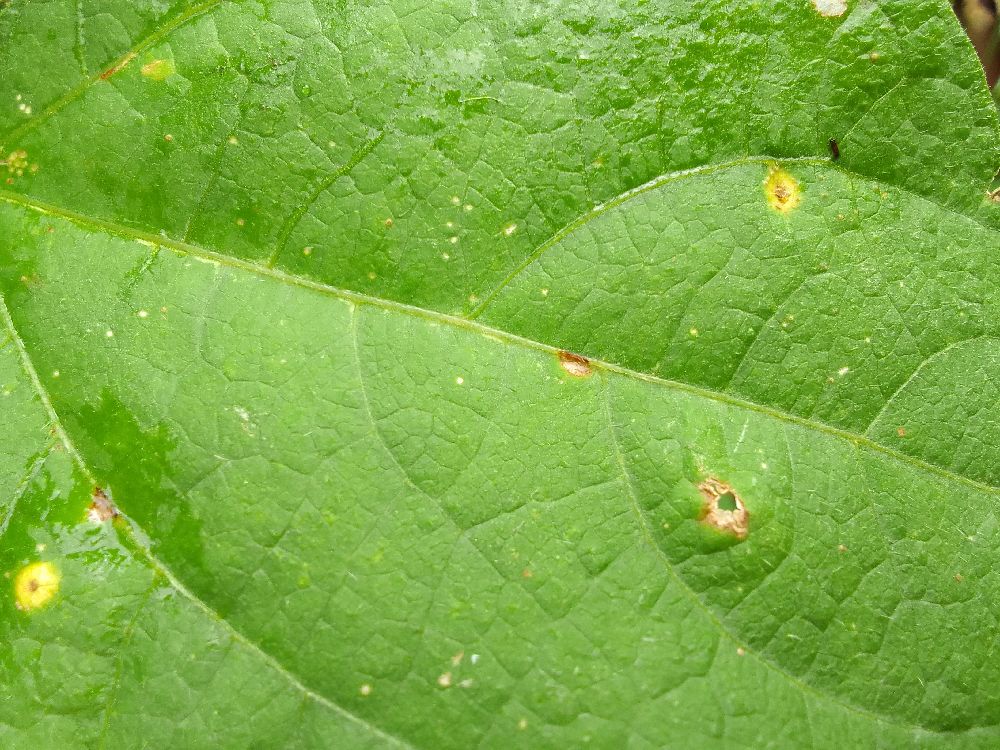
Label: rust